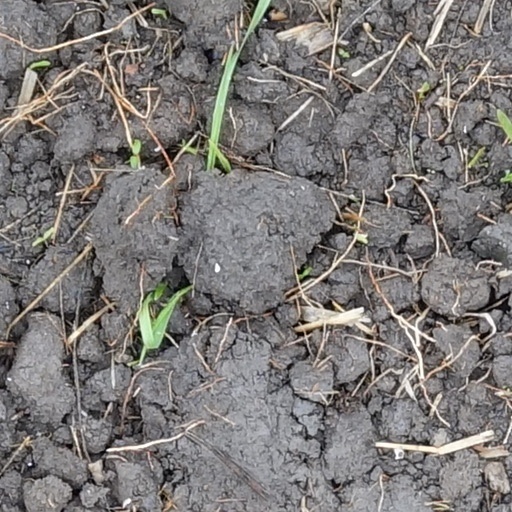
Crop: wheat